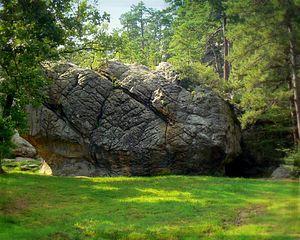
Le Parc d'État de Robbers Cave est un parc d'État des États-Unis de 33 km². Il fait partie des parcs d'État de l'Oklahoma et est situé dans le Comté de Latimer, au cœur des monts Sans Bois et des rivières Fourche Maline et Sans Bois.
Les monts Sans Bois est une chaîne de montagnes situées dans la partie occidentale des montagnes Ouachita.